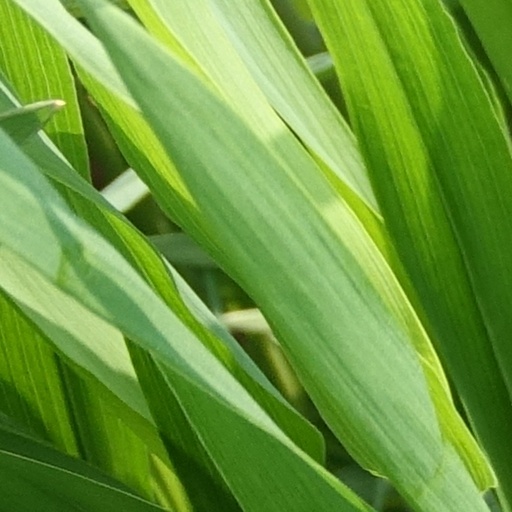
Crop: wheat